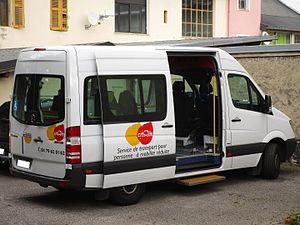
Le Mercedes-Benz Sprinter n°257 du service Citalis (réseau Stac) à Challes-les-Eaux le 20 octobre 2016.
Synchro Bus, anciennement Stac, est une marque déposée appartenant à la communauté d’agglomération du Grand Chambéry, qui désigne sous ce nom son service de transport en commun. Ce dernier dessert les 38 communes de Grand Chambéry ainsi que les communes du Bourget-du-Lac et de Voglans, rattachées à la communauté d’agglomération Grand Lac, à l'aide d'un réseau composé de 19 lignes régulières, d’un service de transport à la demande et de transport scolaire, et d’une ligne de vélotaxis, appelée Vélobulle, reliant les quatre arrêts de correspondance situés dans le centre-ville de Chambéry.